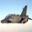
Label: airplane